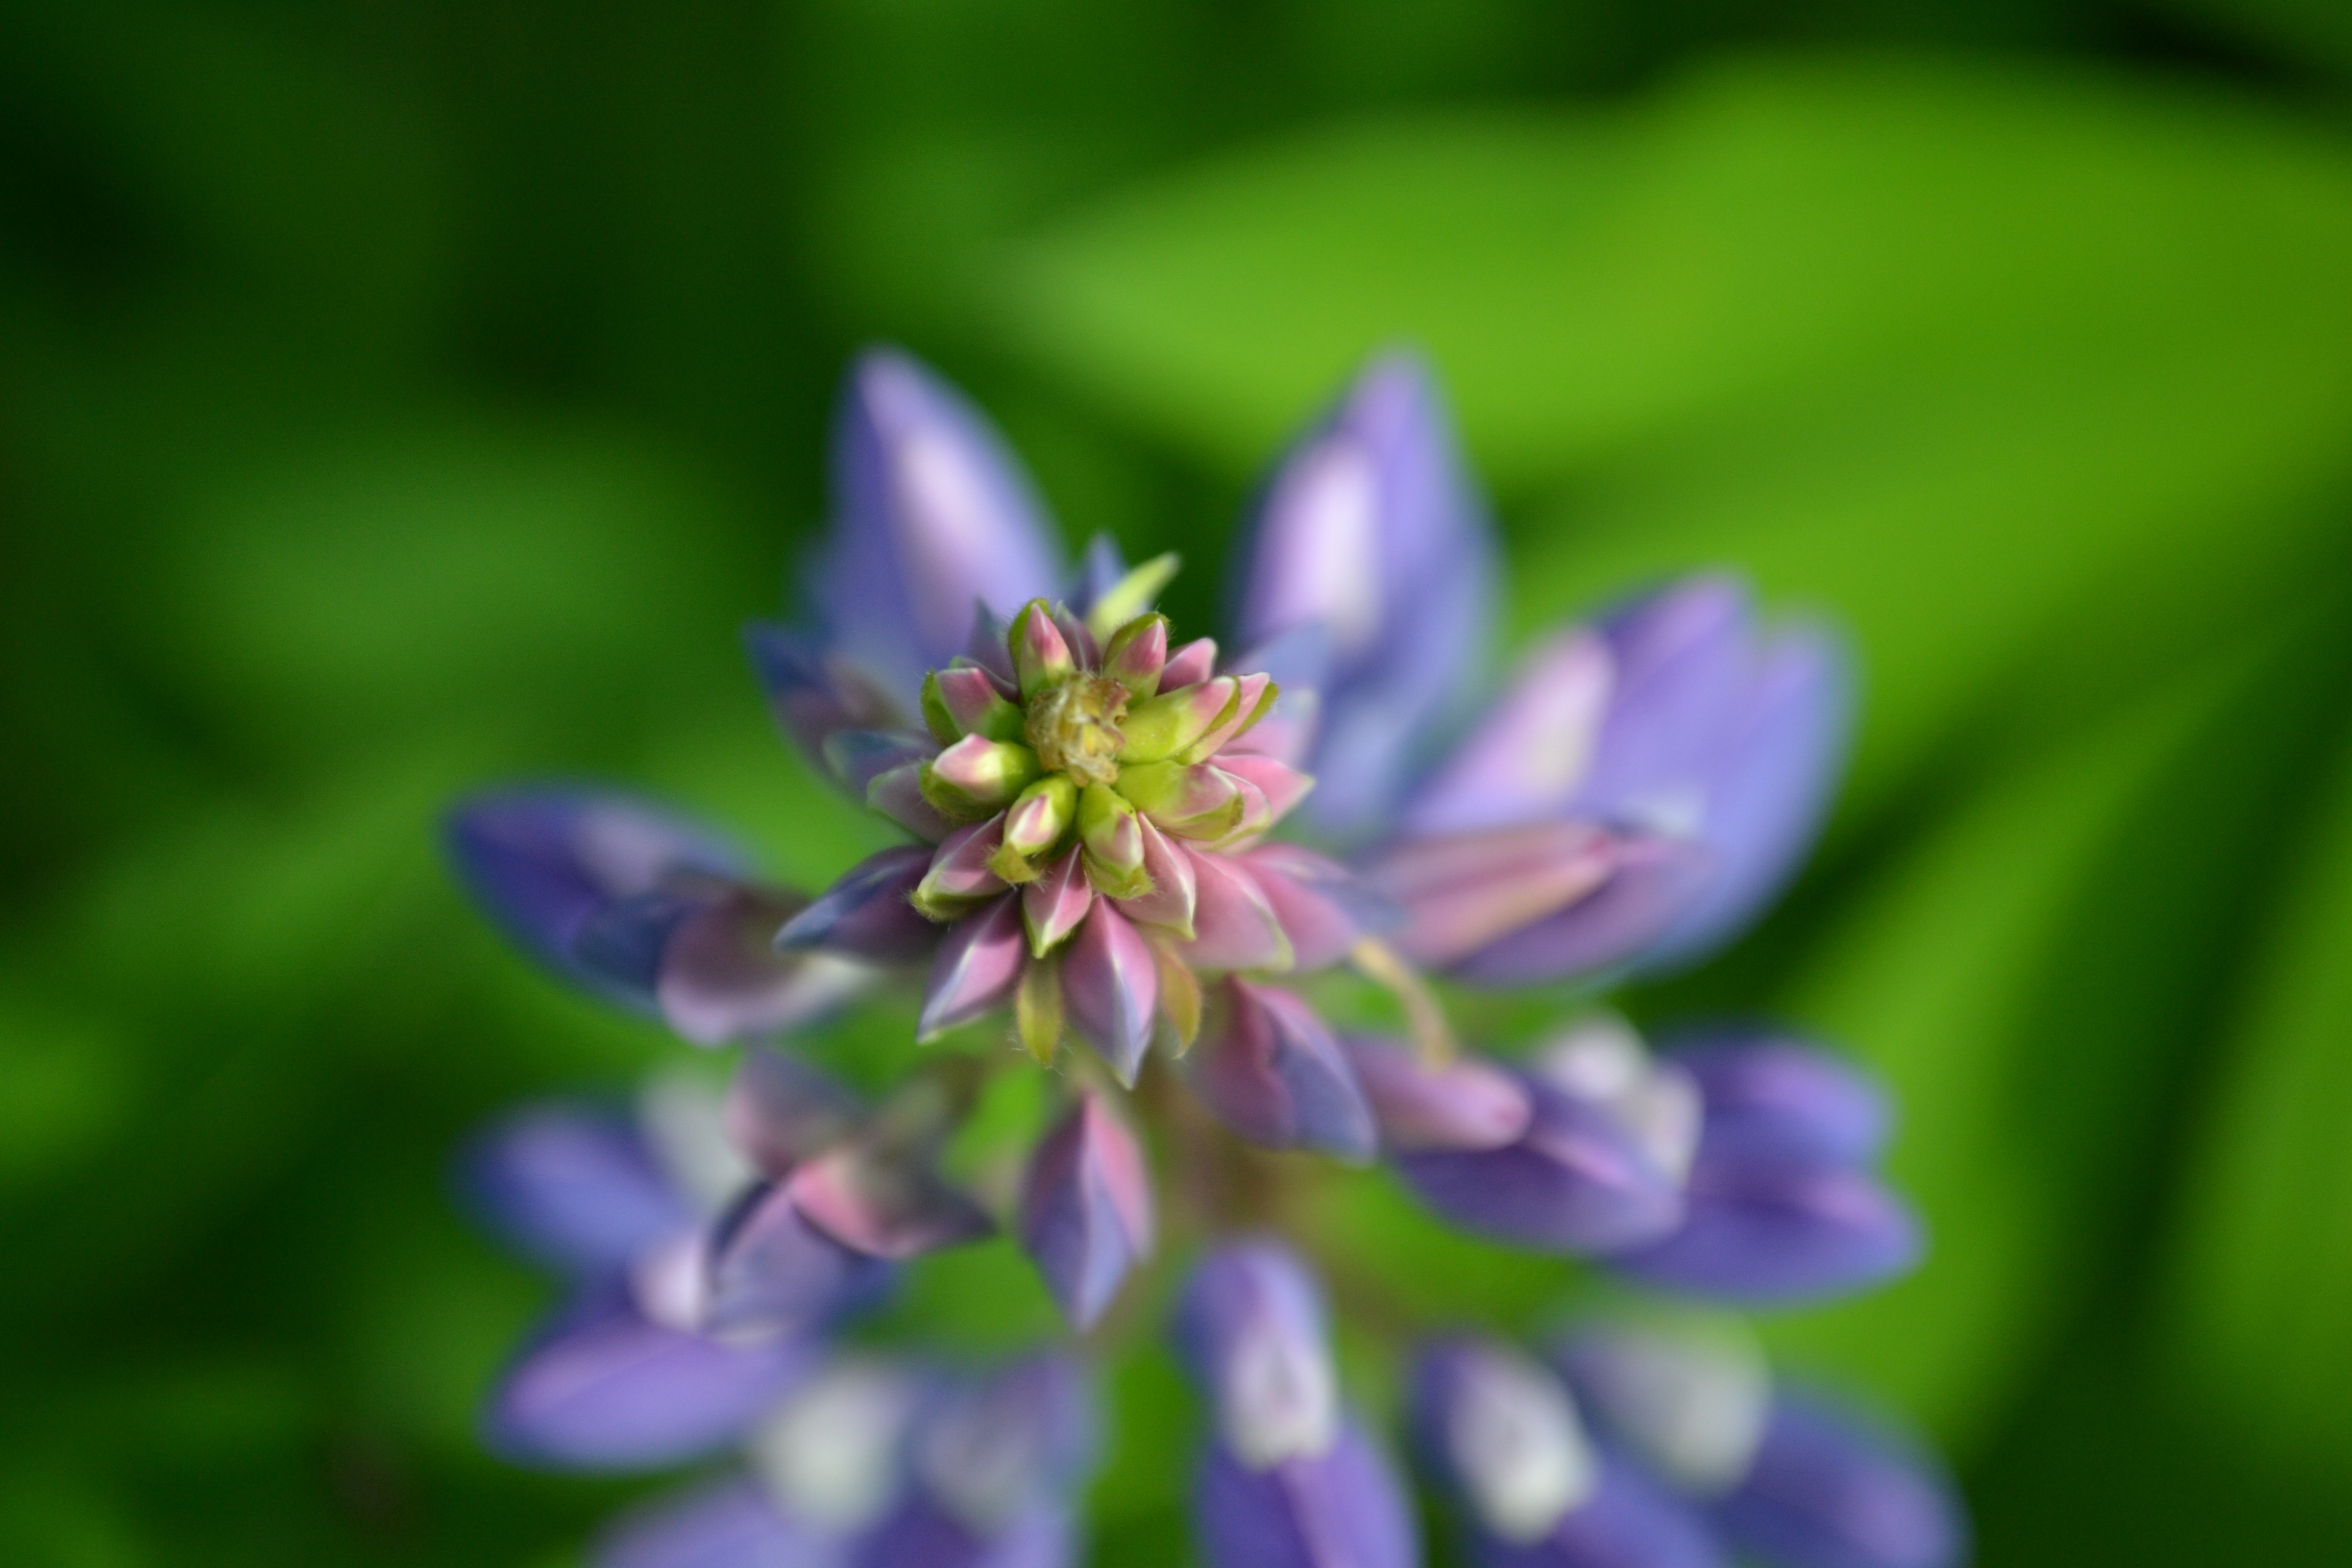
flower, flowering plant, blue, plant, purple, petal, lilac, spring, close up, macro photography, wildflower, photography, lupin, perennial plant